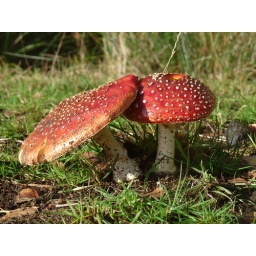
We spotted these across a field when out for a walk on Sunday at Dilham in Norfolk.